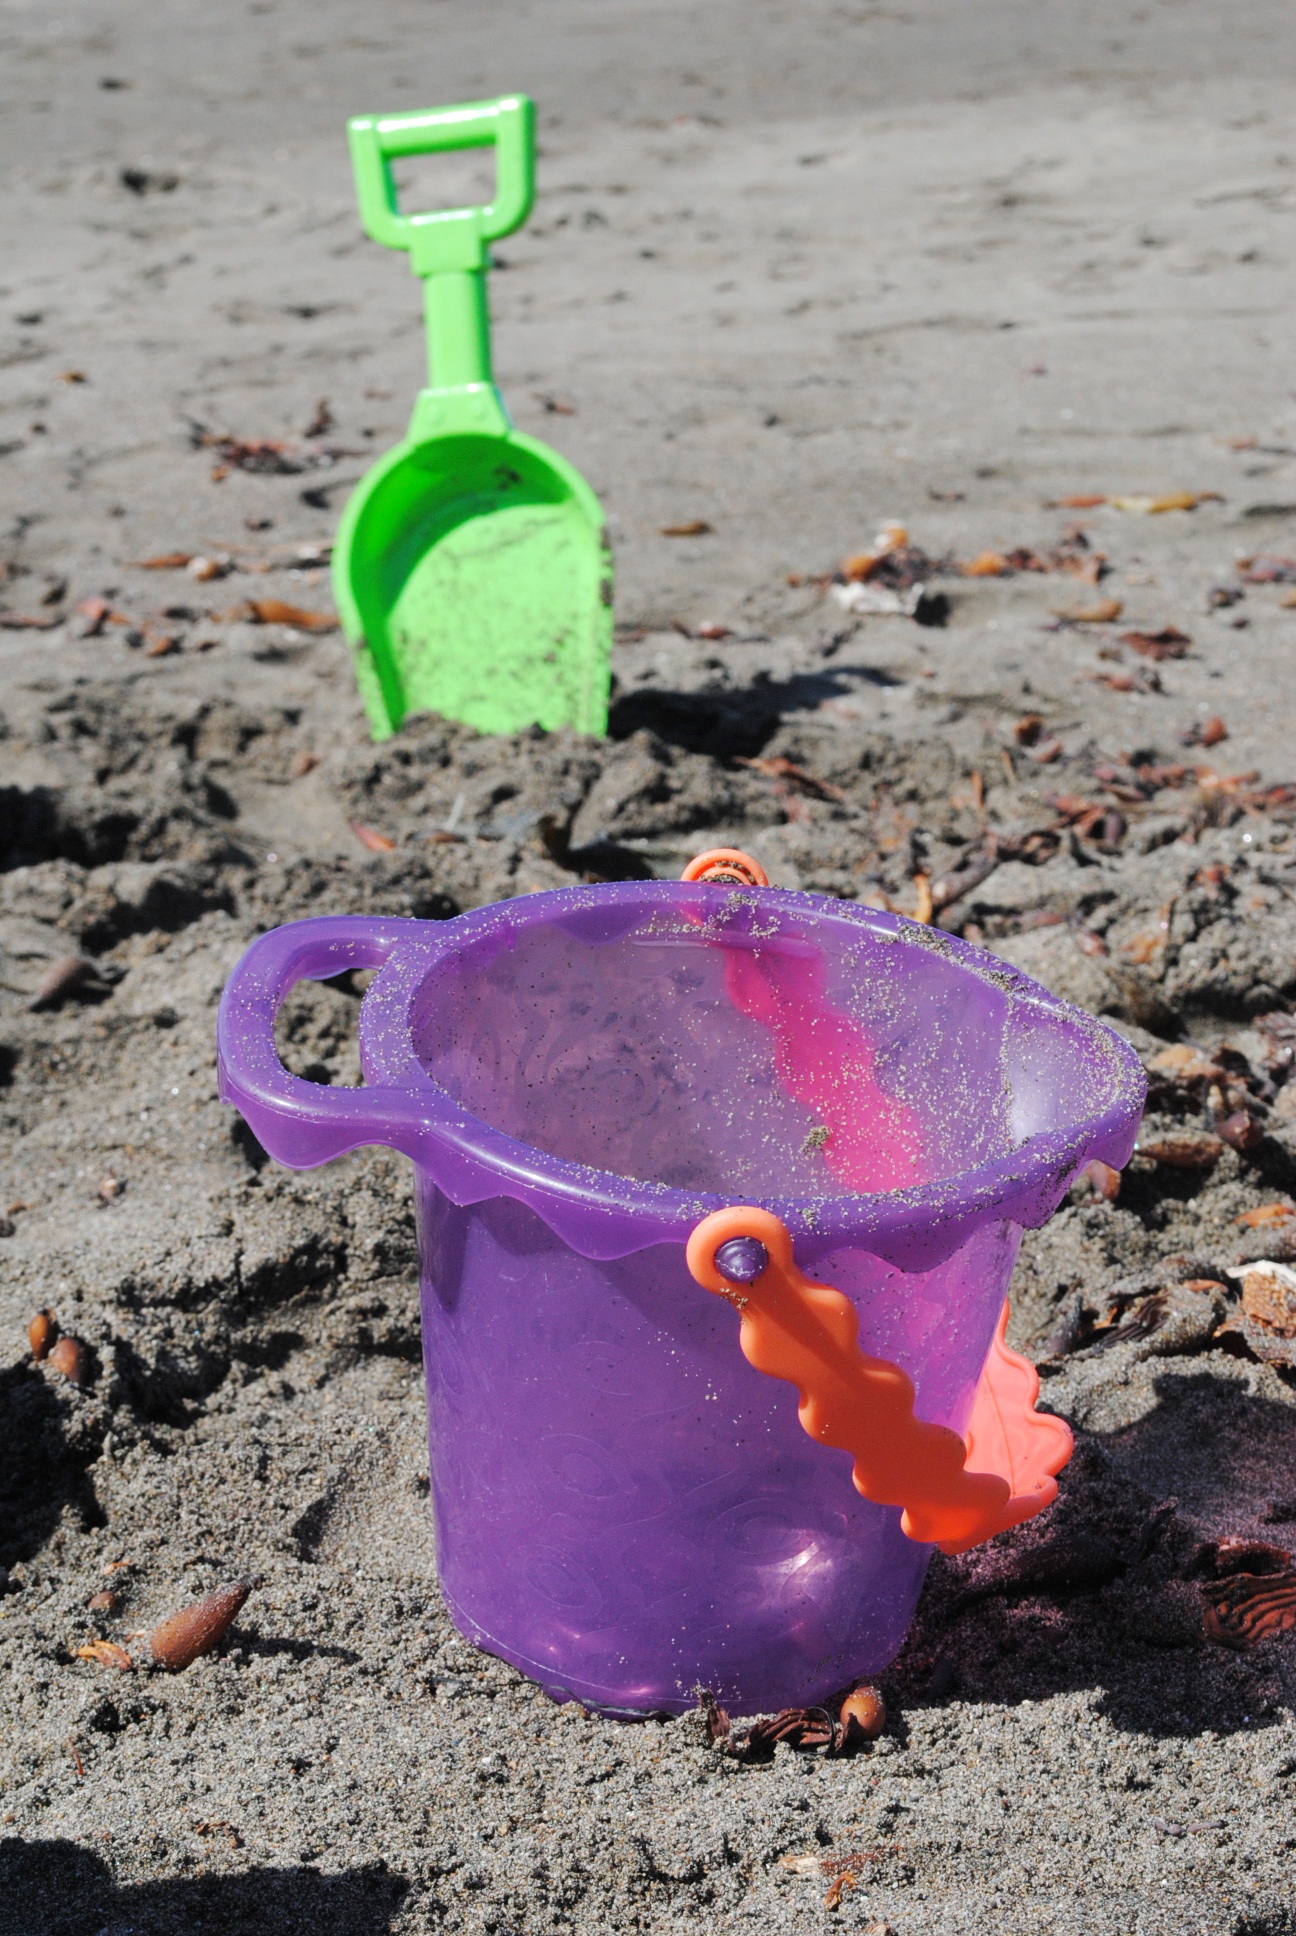
beach, sand, play, flower, color, soil, bucket, shovel, sandcastle, sand toys, kids play